Chinese Museum (Fontainebleau)

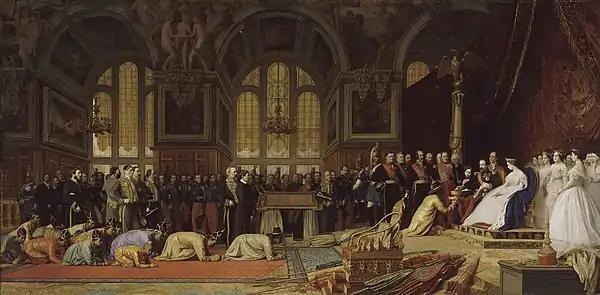
("Napoleon III and Empress Eugénie receiving the Siamese ambassadors at the palace of Fontainebleau in 1861"), 1864 painting by Jean-Léon Gérôme; deposit of the Musée de l'Histoire de France (Versailles) at the Palace of Fontainebleau.

About 300 or 400 objects from the Beijing Summer Palace looting of 1860, many dating from the reign of the Qianlong Emperor, were presented by French officers to the Imperial household as a personal gift. They were initially displayed at the Imperial apartment at the Tuileries Palace. Eugénie combined some of them with the Siam embassy gifts of 1861 to form the core of the Asian art collection she would display in Fontainebleau, which she complemented with other diplomatic and non-diplomatic gifts, objects confiscated by the state during the French Revolution and kept since then at the National Library, and acquisitions she made on the art market using the Imperial household's personal budget. In addition to Chinese and Siamese artifacts she added objects from Cambodia, Japan, Korea, and Tibet.